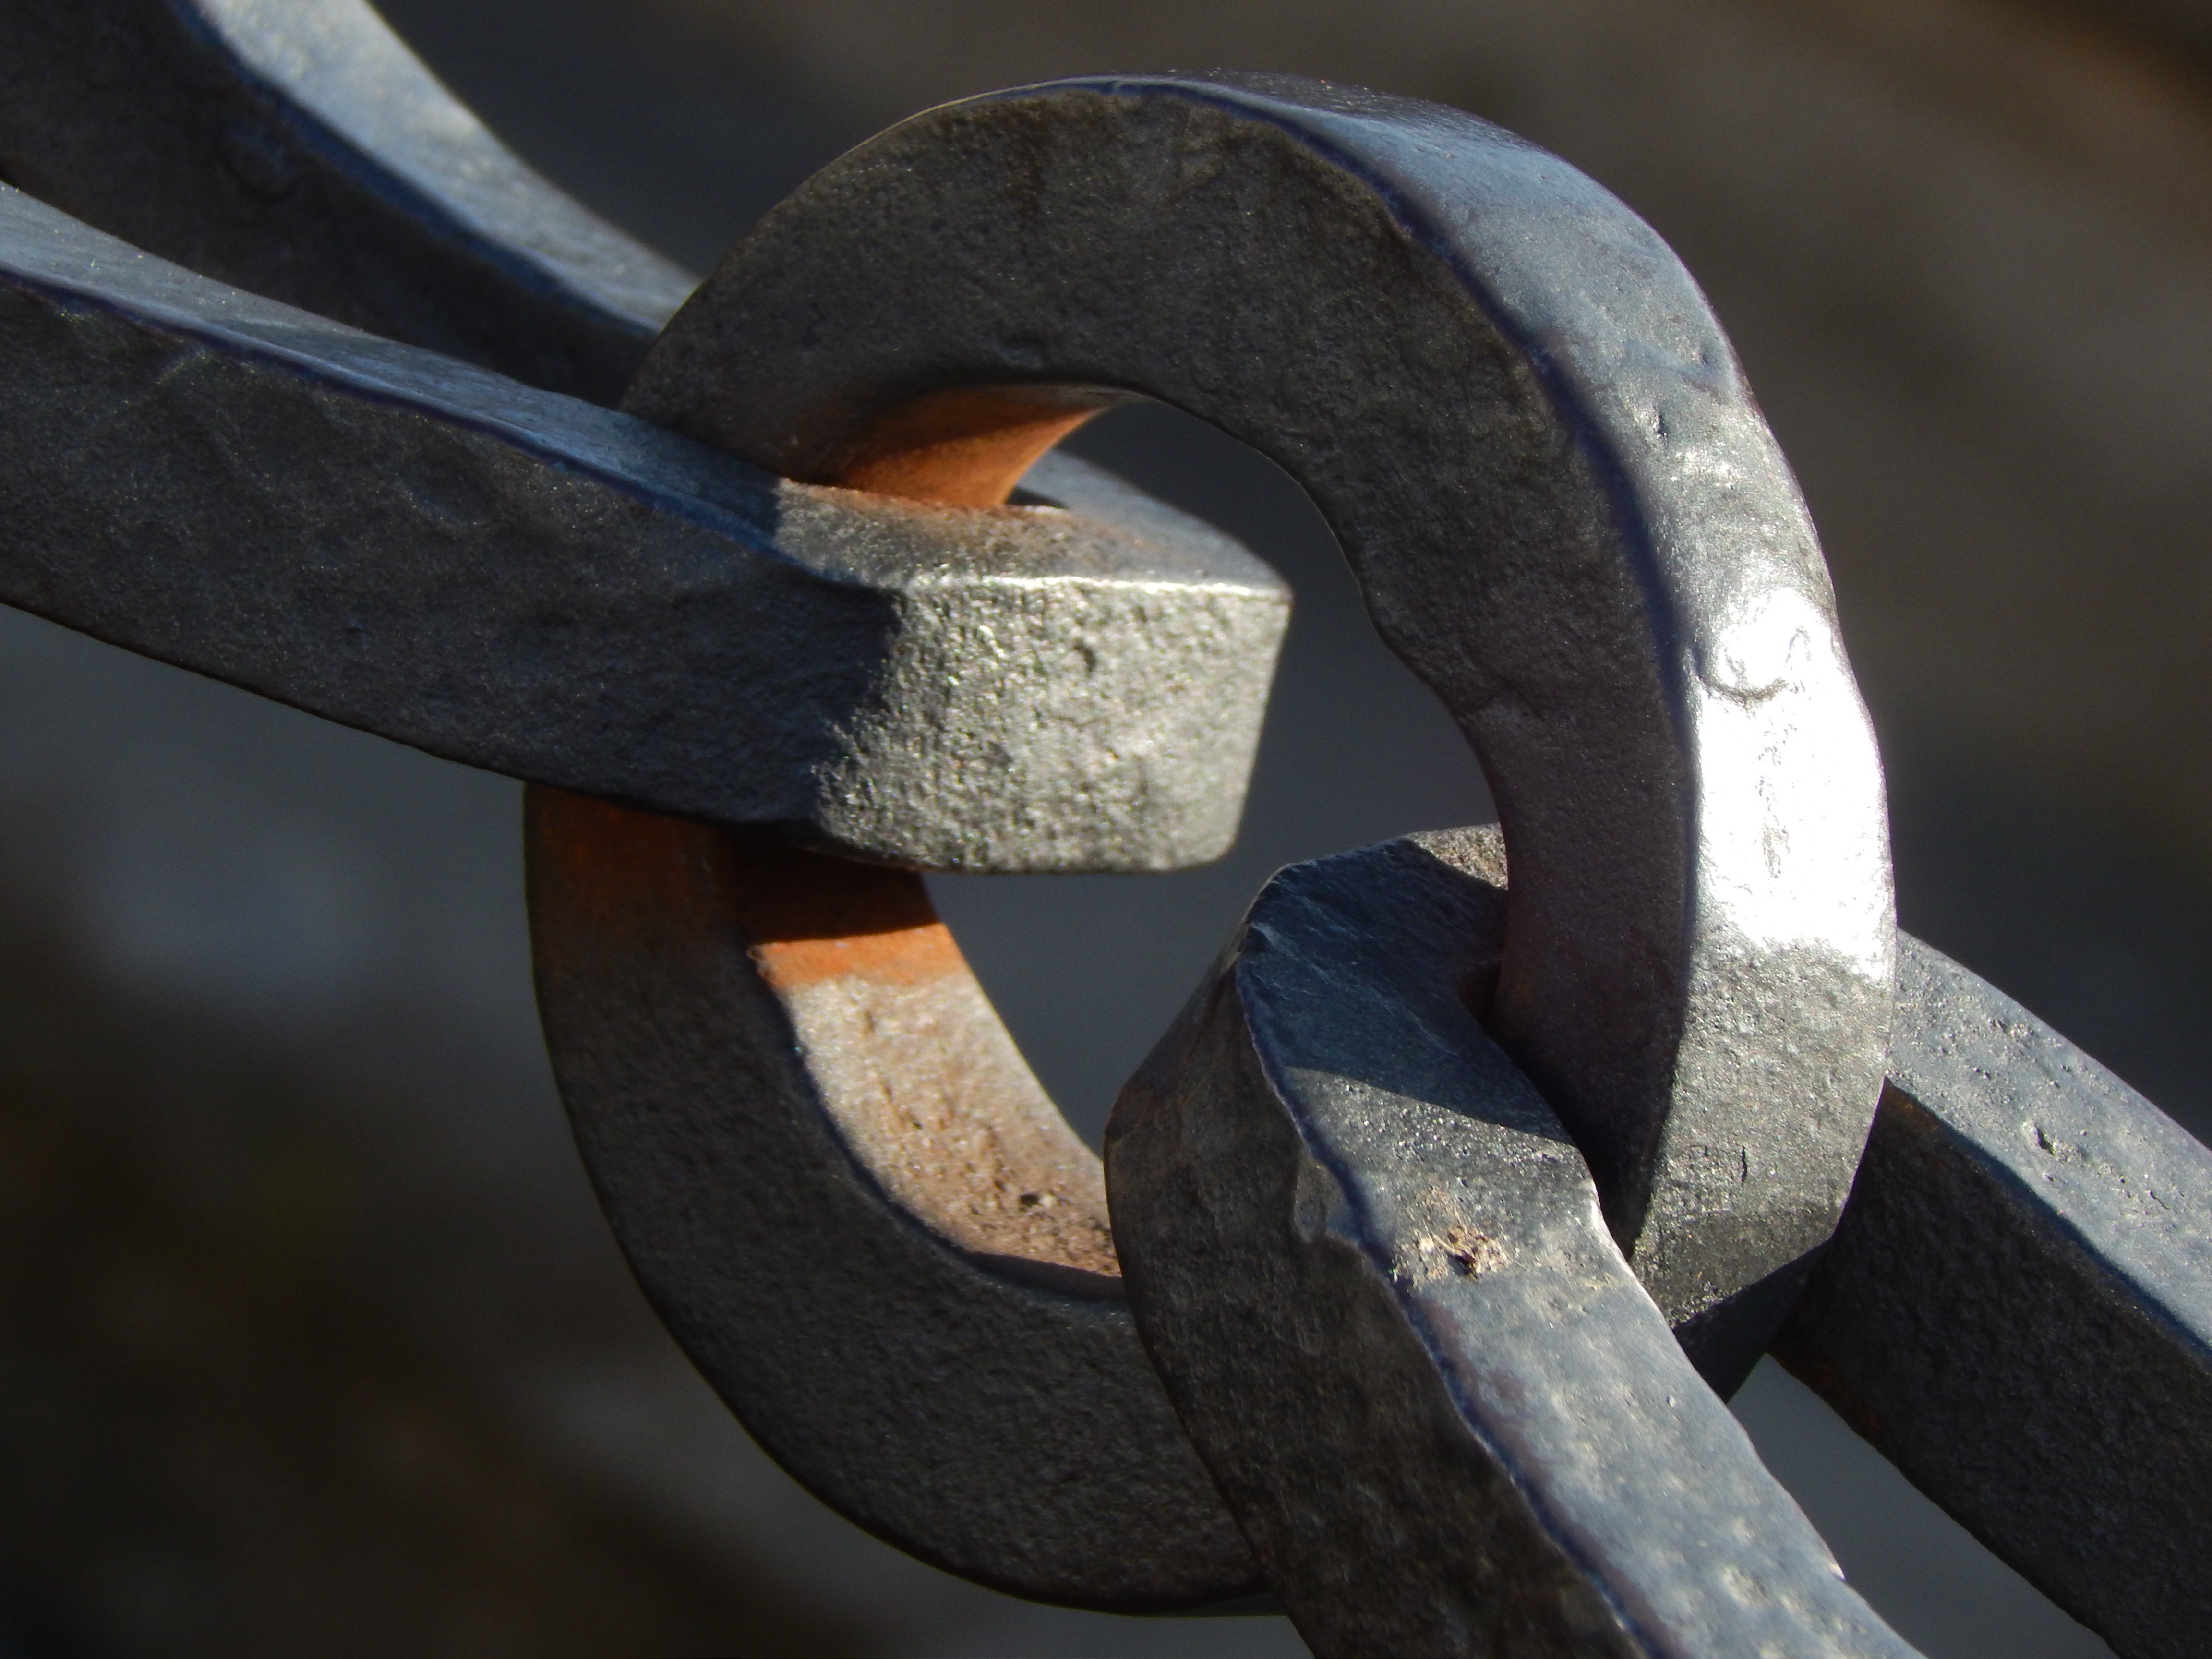
winter, wing, wood, wheel, round, chain, number, old, photo, macro, metal, material, tire, close up, sculpture, iron, carving, automotive tire